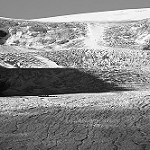
Label: B & W